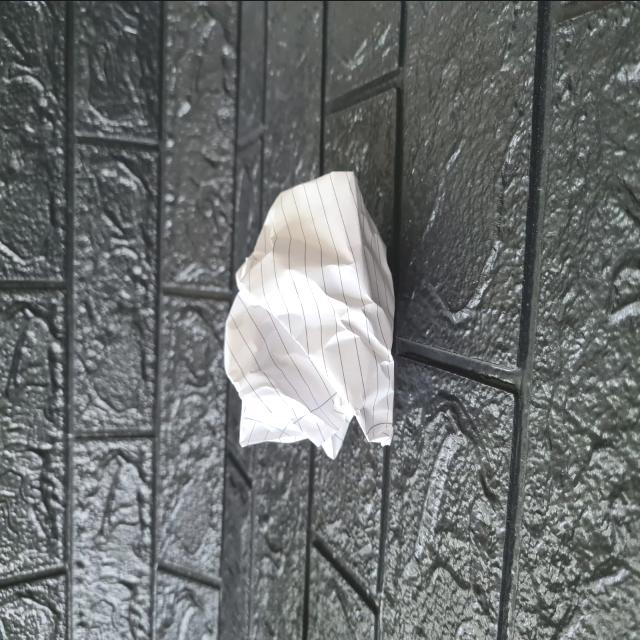
Label: tissues